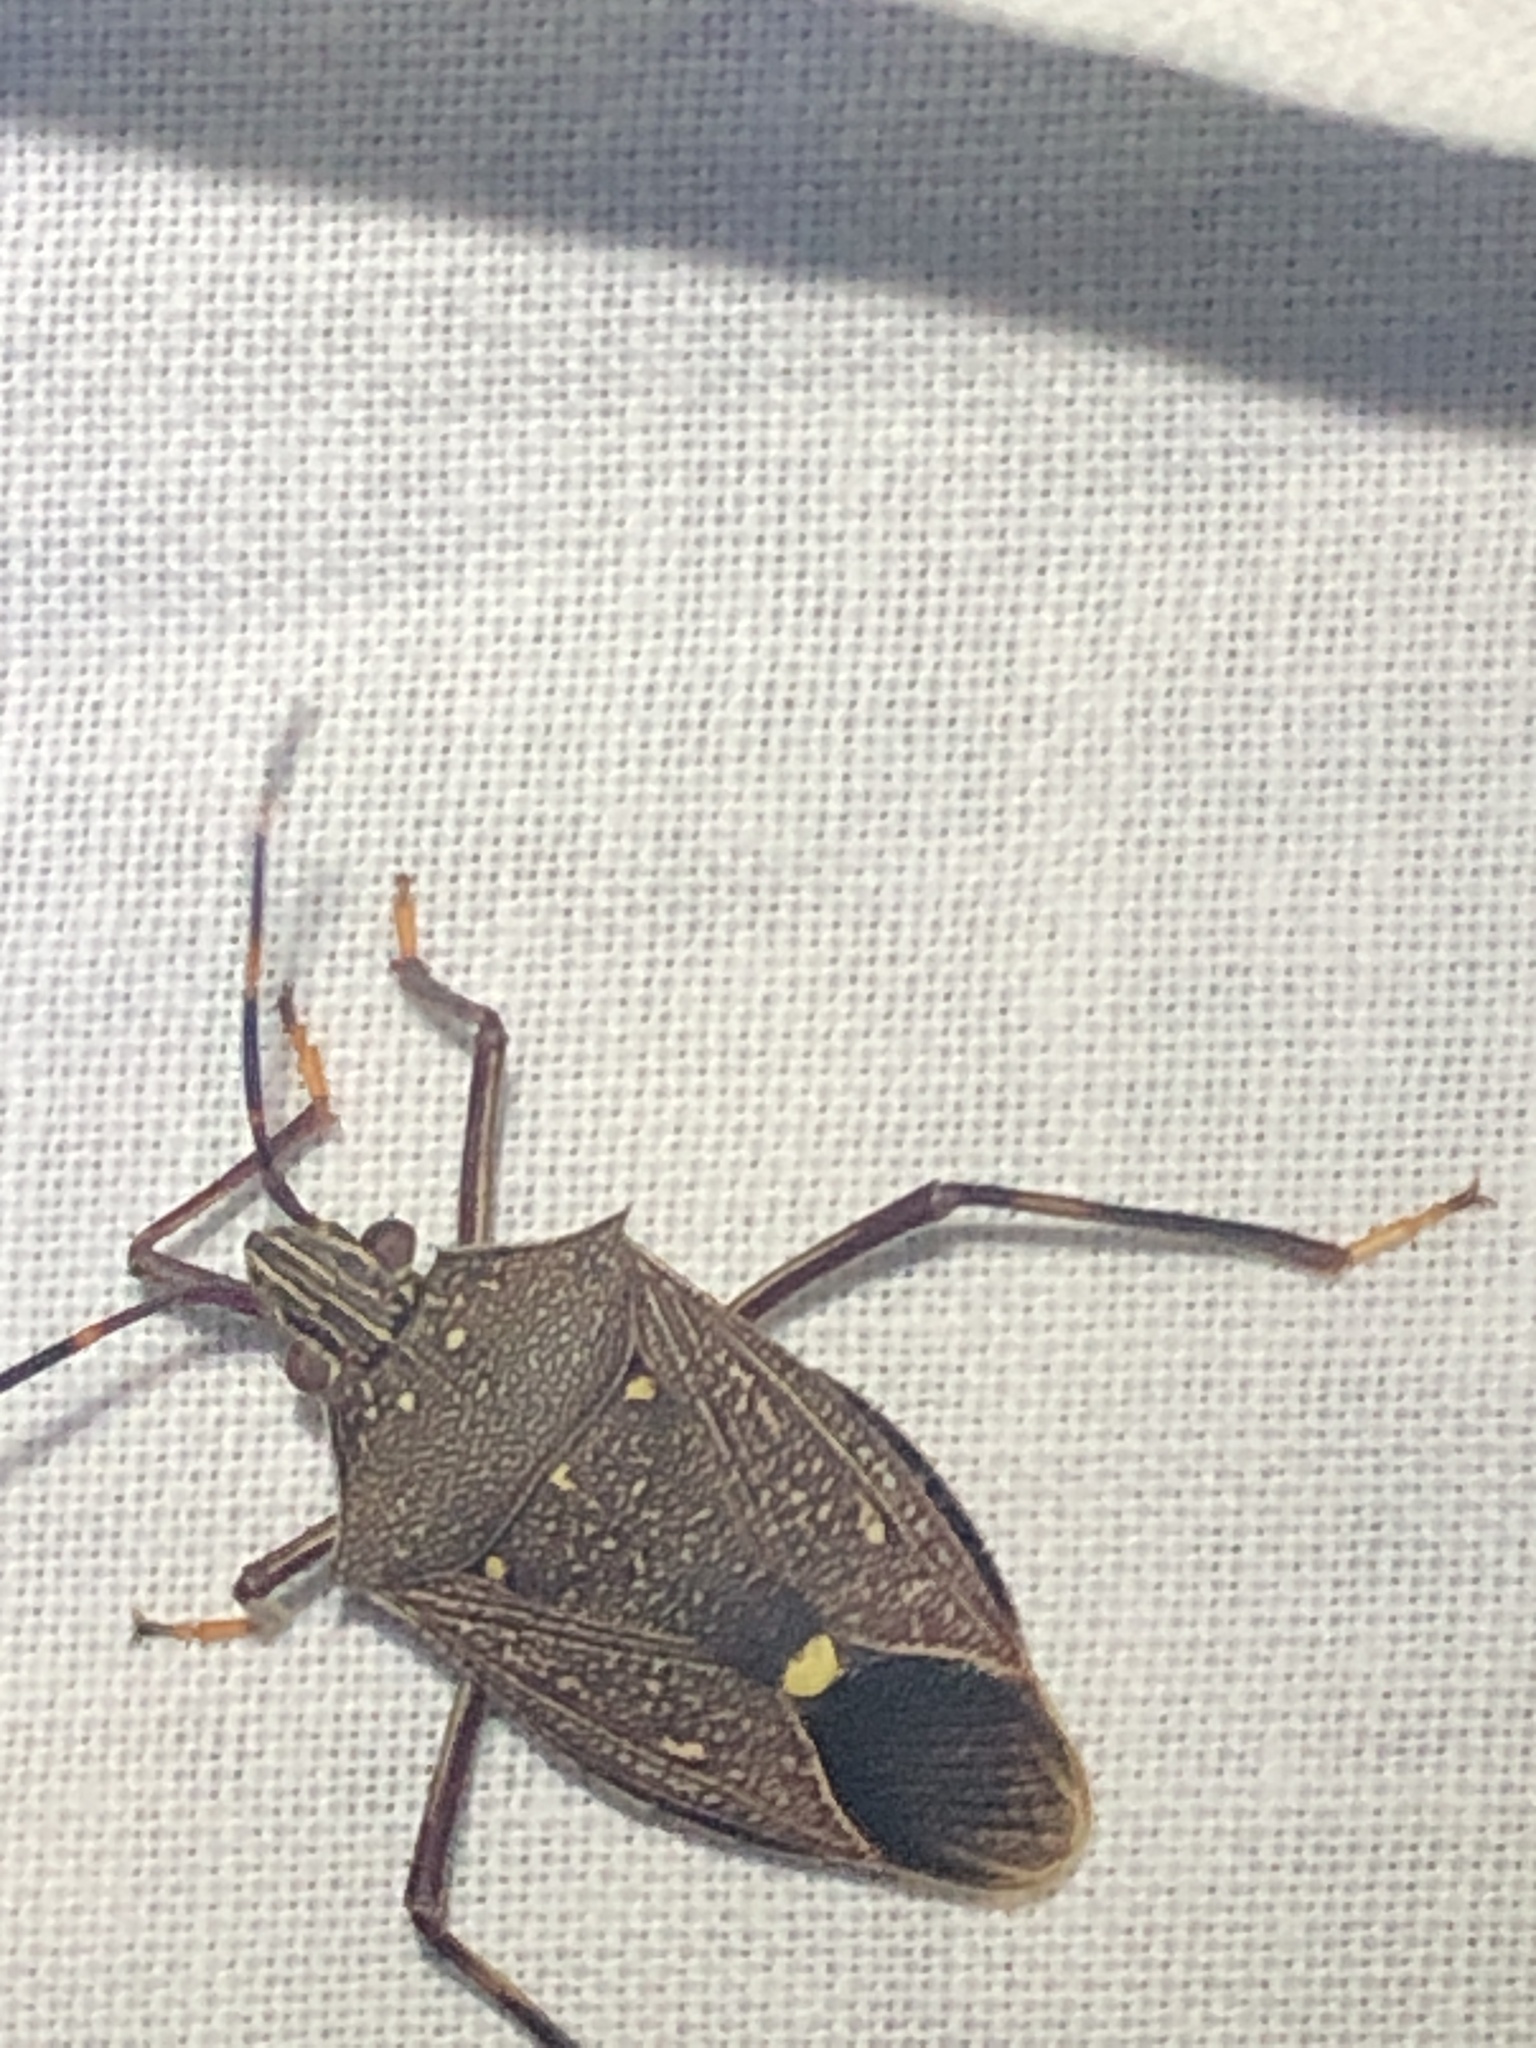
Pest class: stink_bug